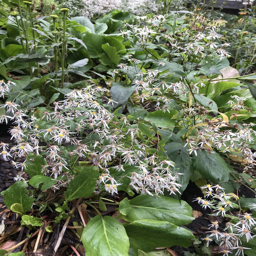
biological species still blooming strong in december .